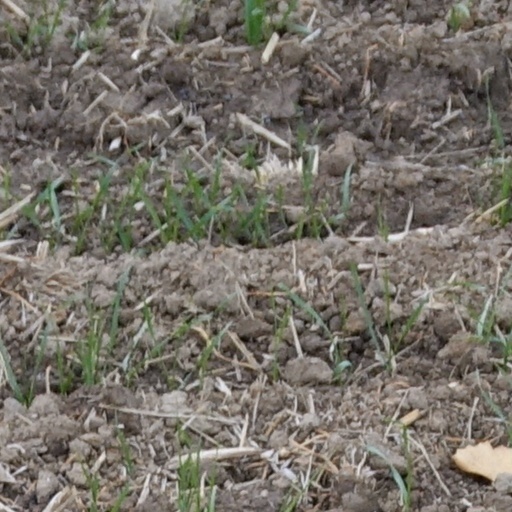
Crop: wheat